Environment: real
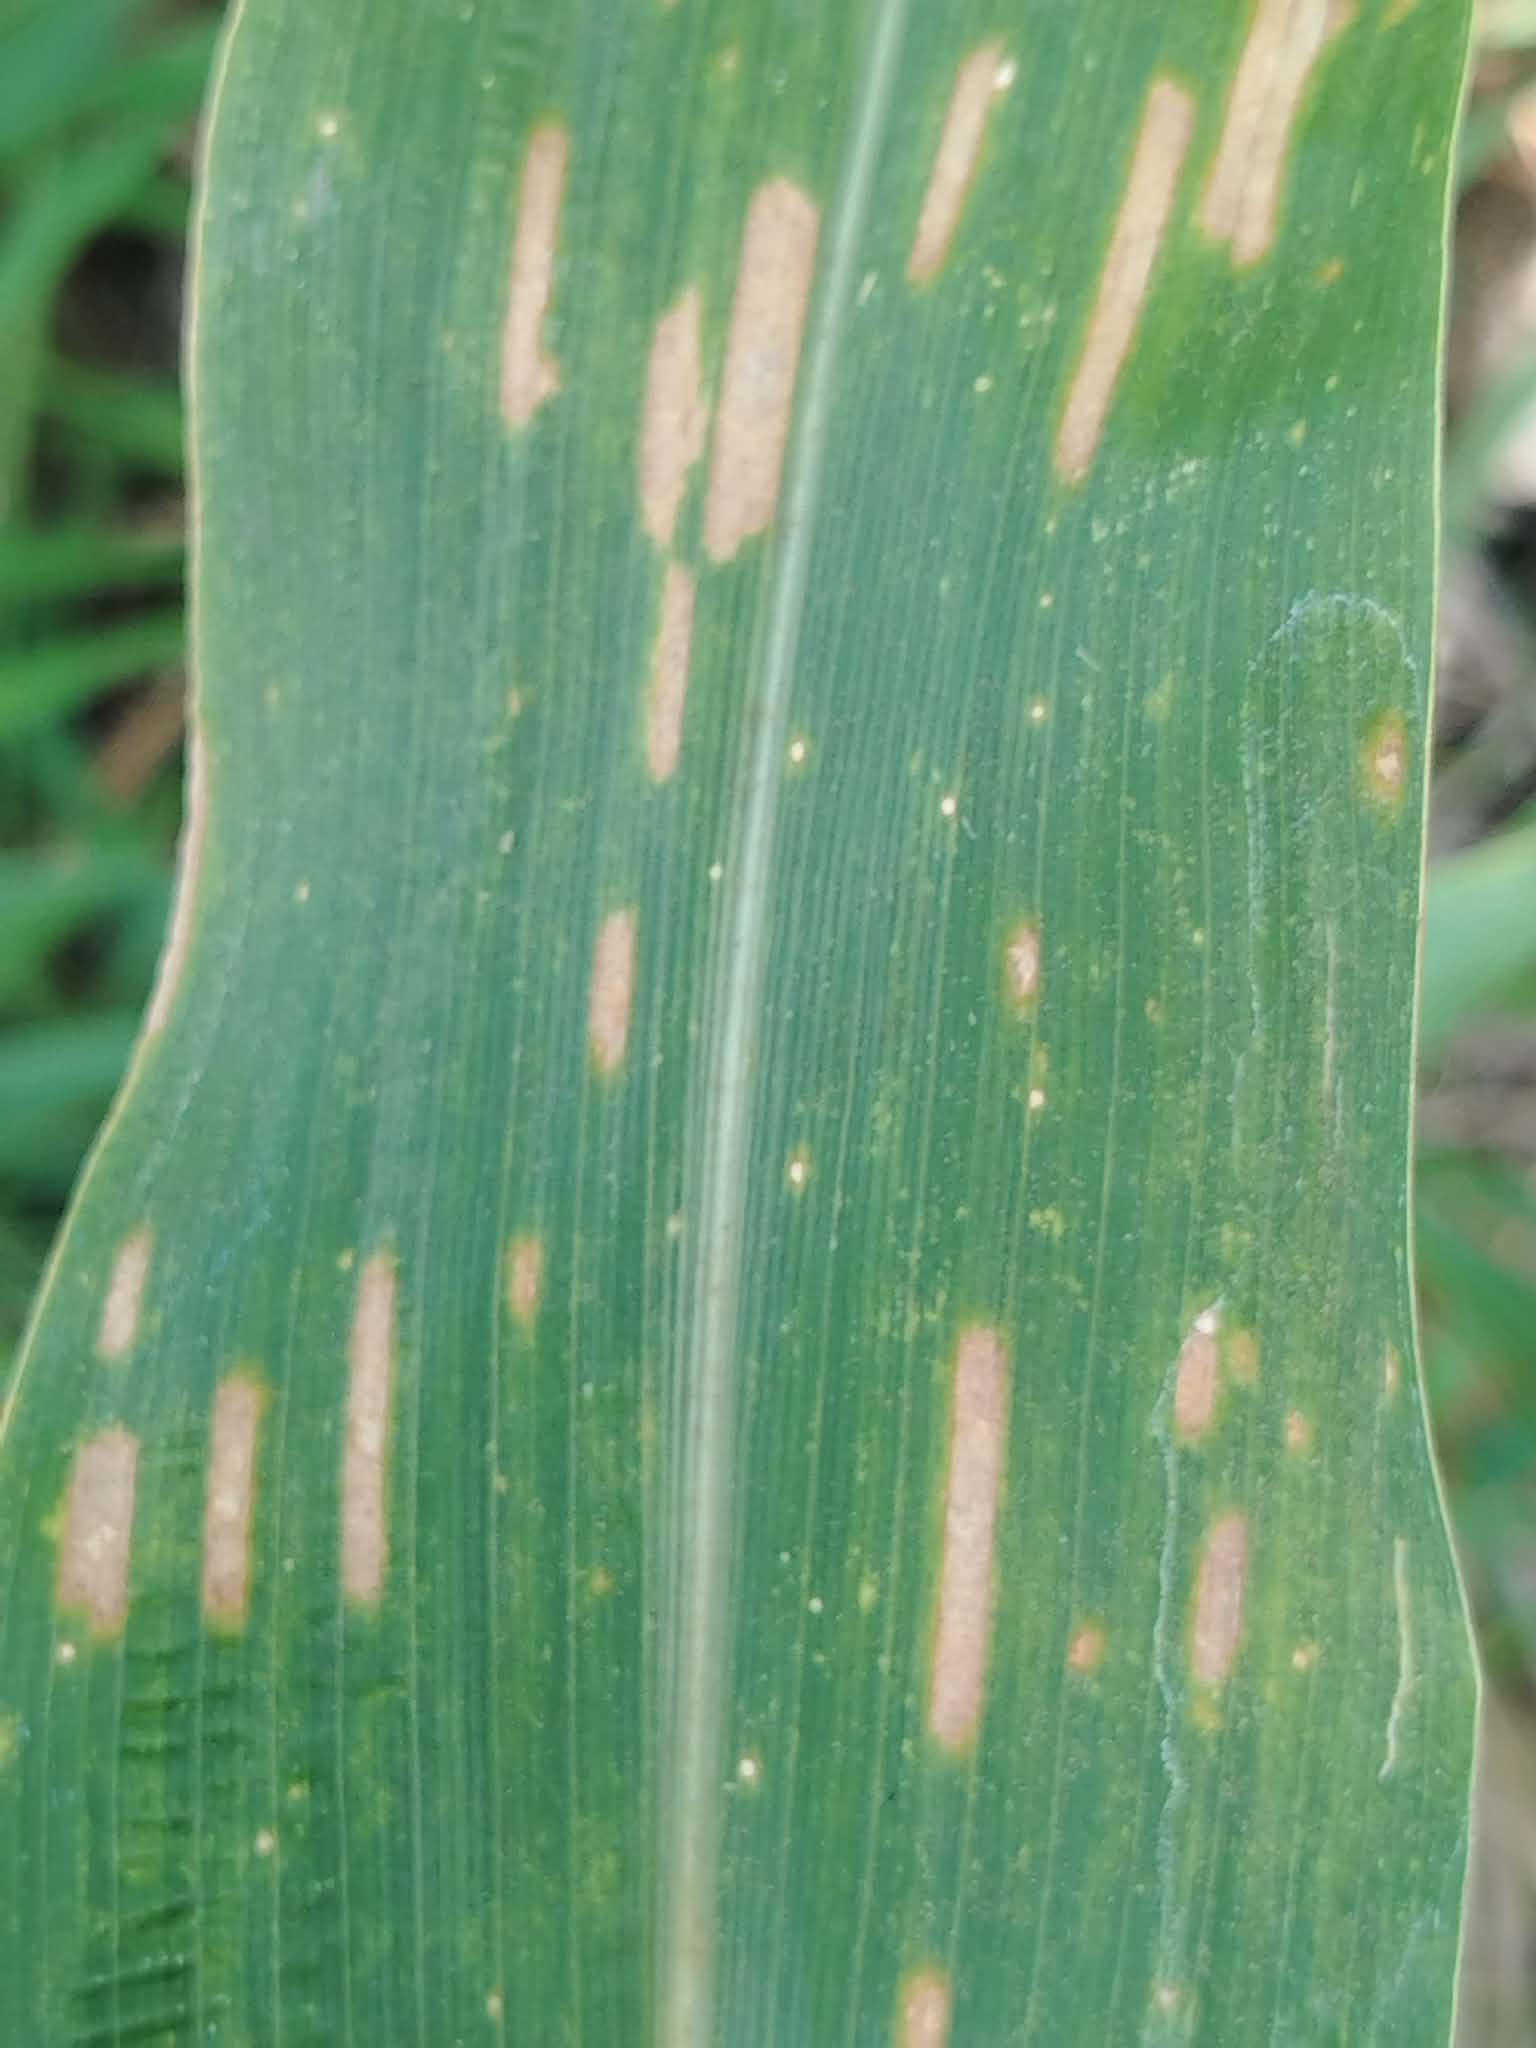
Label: gray_leaf_spot